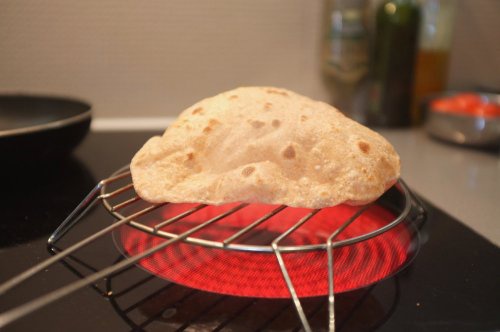
Dish: chapati